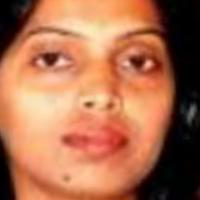
Age group: age 21-30